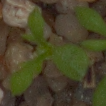
Label: scentless_mayweed